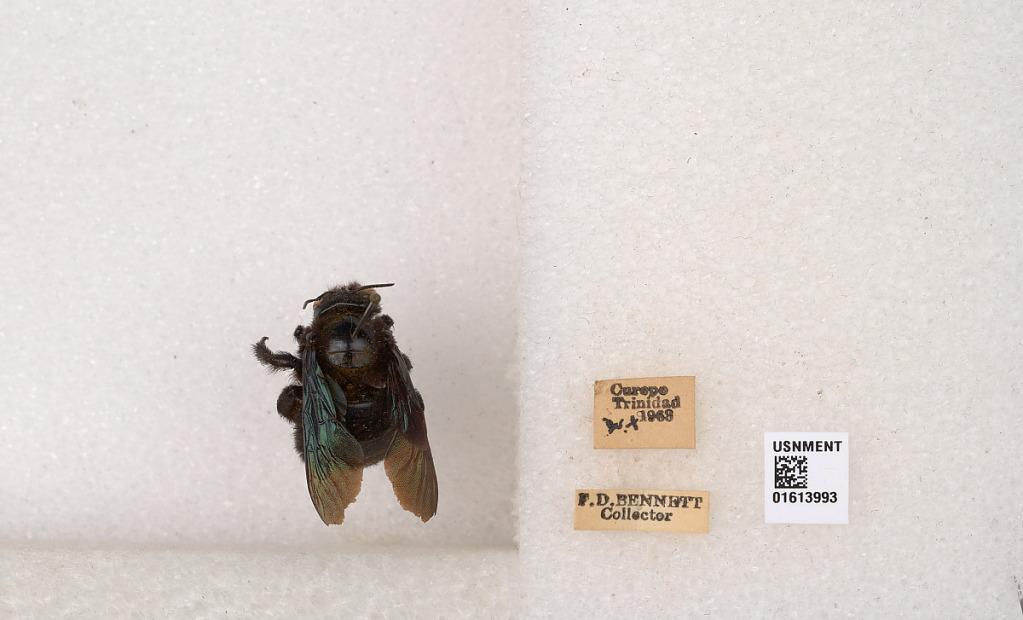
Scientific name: Xylocopa (Neoxylocopa) transitoria Pérez
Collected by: F. Bennett
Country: Trinidad and Tobago
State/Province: Tunapuna/Piarco
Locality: Curepe, Trinidad